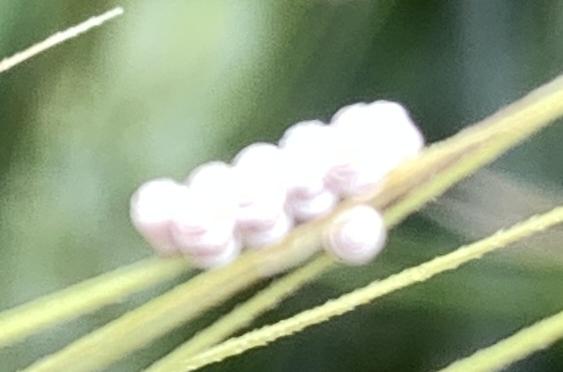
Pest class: stink_bug